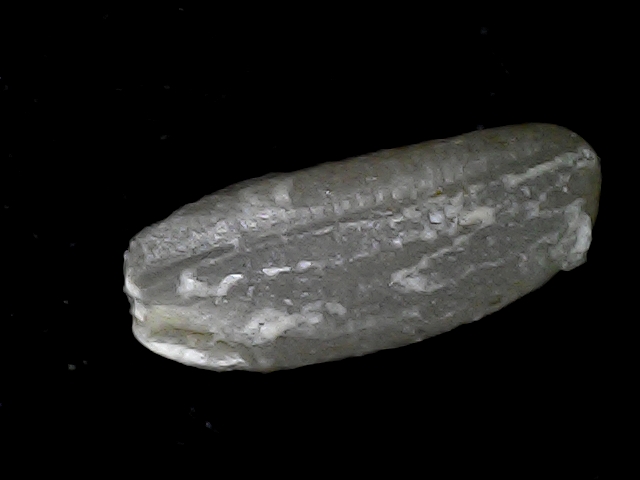
Rice variety: BD79